Fred Swanton

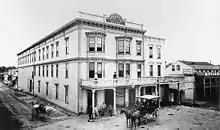
Swanton House Hotel in 1886

He worked as a bookkeeper at various lumber companies in California until 1883, when he and his mother traveled east to visit relatives. He returned with the patent license for the telephone, which he sold through most of California. On December 25, 1884, he married Stanley Hall in Santa Cruz. He operated a hotel called the Swanton House with his father and ran Knight's Opera House theater. The hotel was the tallest building in the city when it was built. It burned down on May 30, 1887, and he started a livery business called Bonner Stables, and then a store called the Palace of Pharmacy, and briefly owned a billboard business. In October 1889 he sold those businesses, and with Dr. H. H. Clark started the first electric company in the area. He developed the Santa Cruz Electric Railway which ran cars from the beach to Santa Cruz and the Santa Cruz-Capitola Railroad to the new resort of Capitola, California, to the south. In 1900 he invested in the Klondike Gold Rush, but by then the profits had been made. He also dabbled in oil fields and a chromite mine.